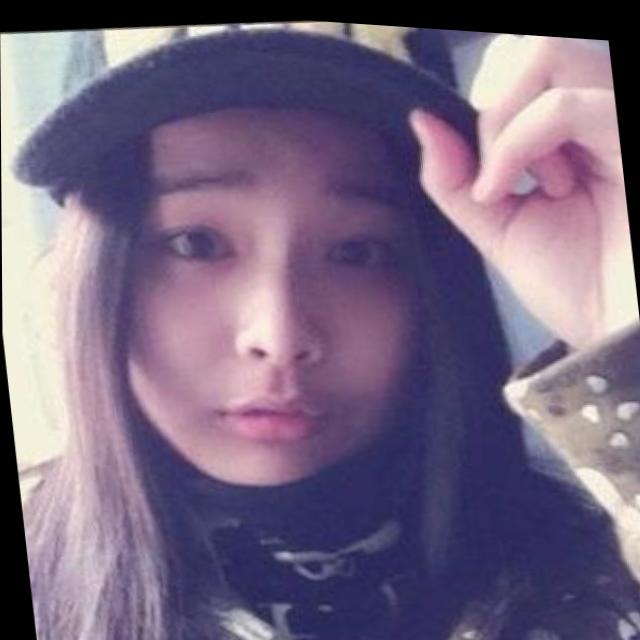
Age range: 21-44